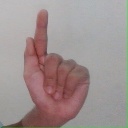
अक्षर: ळ